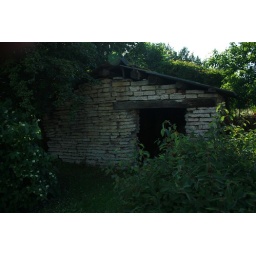
Hundreds of years old outdoor kitchen near the home in Tiskre, Estonia